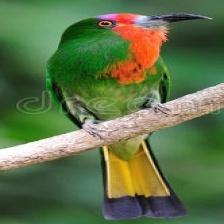
Species: RED BEARDED BEE EATER
Scientific name: NYCTYORNIS AMICTUS
ImageNet parent category: bee_eater